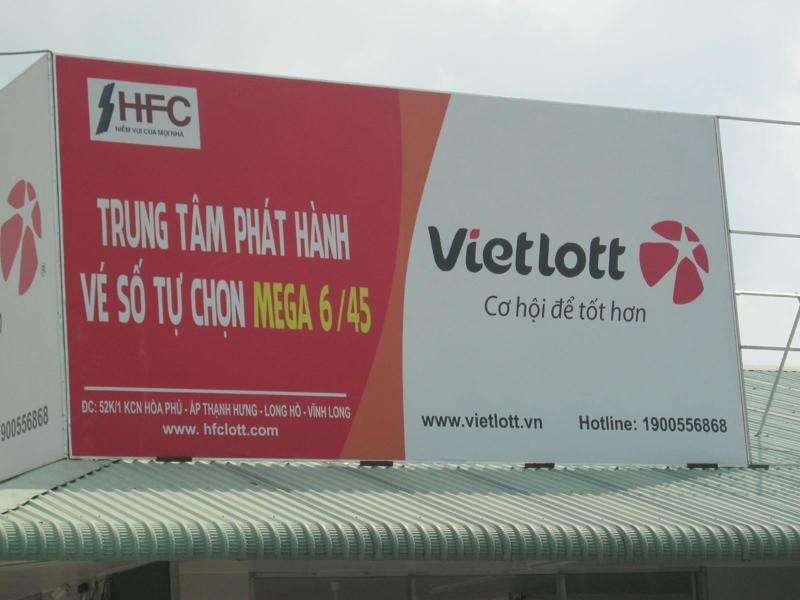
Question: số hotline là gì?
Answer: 1900556868